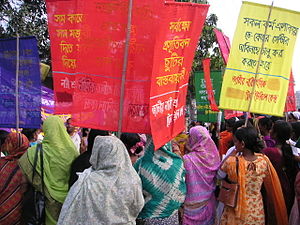
Feminisme
Kvindernes Internationale Kampdag i Dhaka, Bangladesh, 8. marts 2005
Feminisme er en betegnelse for en række politiske bevægelser, ideologier og sociale bevægelser, som har det fælles mål at definere, etablere og opnå politiske, økonomiske, personlige og sociale rettigheder for kvinder, der er ligestillet med mænds. Dette omfatter at søge at etablere lige muligheder for kvinder indenfor uddannelse og erhvervsliv.